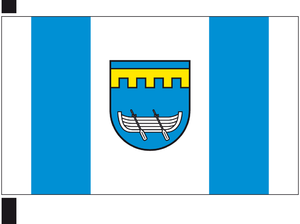
Altefähr est une commune sur l'île de Rügen, dans l'arrondissement de Poméranie-Occidentale-Rügen, Land de Mecklembourg-Poméranie-Occidentale.